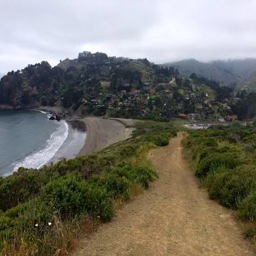
quarter - mile into the hike , looking down .